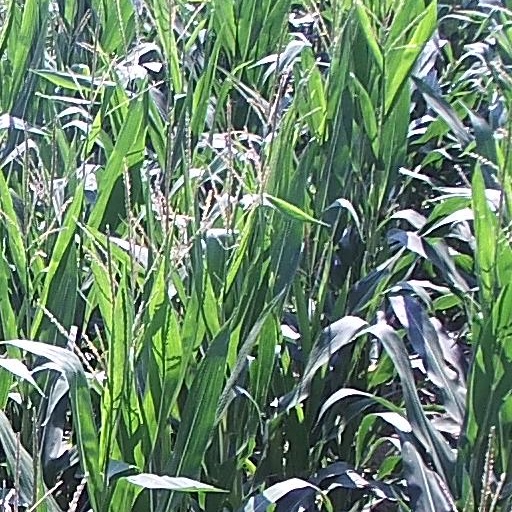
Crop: maize; corn